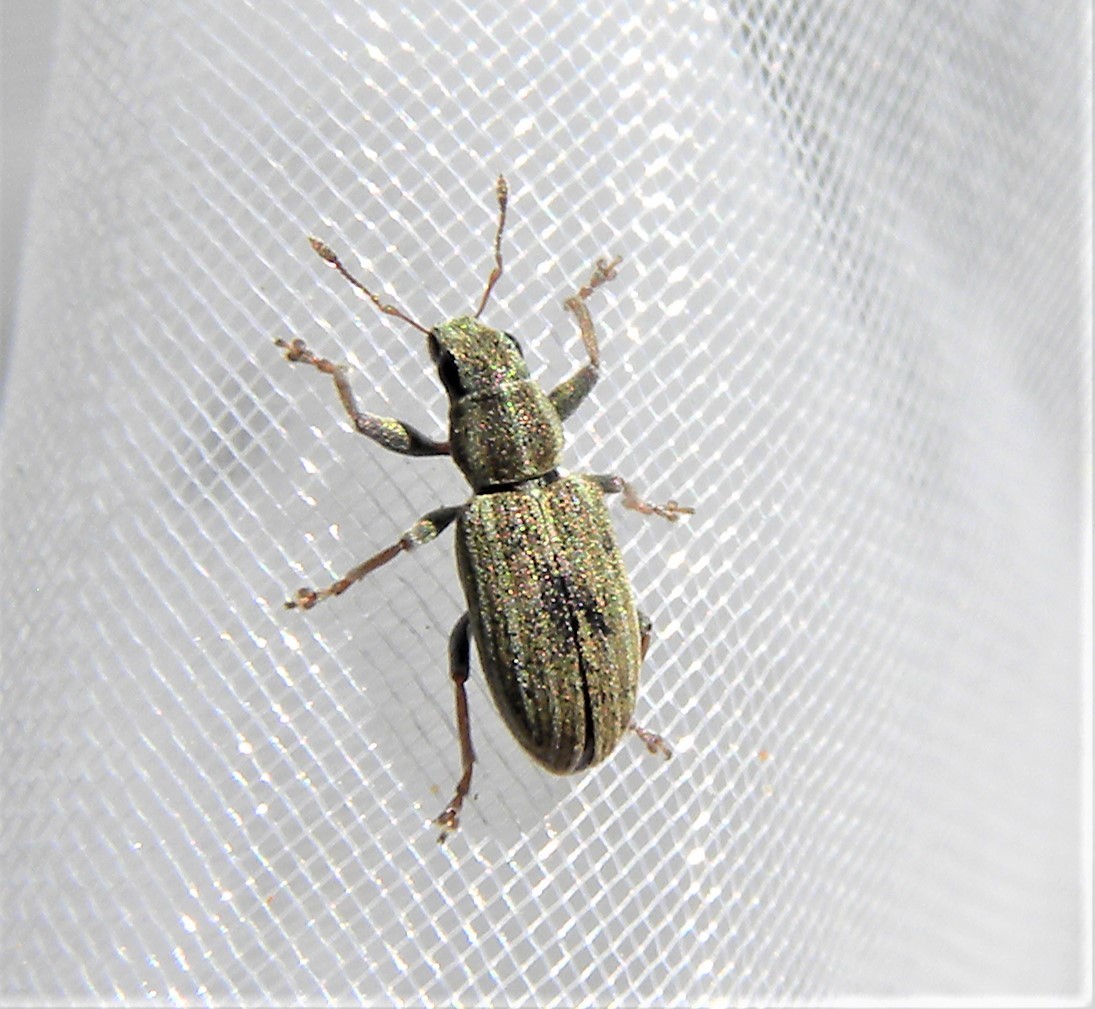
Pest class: pea_leaf_weevil